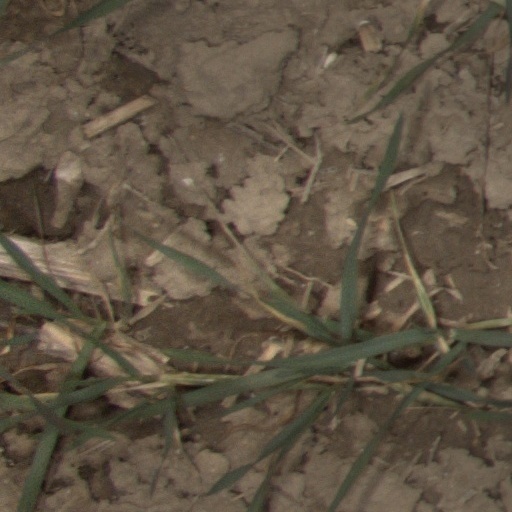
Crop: wheat